Bangui

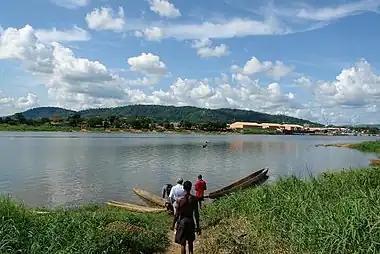
Ubangi (Oubangui) River at the outskirts of Bangui.

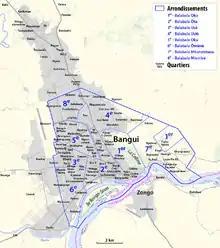
Map of Arrondissements and Quartiers in the area of Bangui

Bangui, close to the country's southern border, lies on the northern banks of the Ubangi River just below a series of rapids that limit major commercial shipping upriver. The only major city located on the river, it covers an area of . The navigable Ubangi River, with the backdrop of lush green hills, turns sharply south below Bangui and connects to the Congo River just south of the equator near Brazzaville as its chief northern tributary. The Ubangi river marks the border between the Central African Republic and the Democratic Republic of the Congo. The Congolese town of Zongo is situated across the river from Bangui. The river flows to the east of downtown Bangui. During the rainy season the discharge in the river is three times higher than during the rest of the year. The city was also known as "La Coquette" (the beautiful city) in the 1970s.